Digital illustration

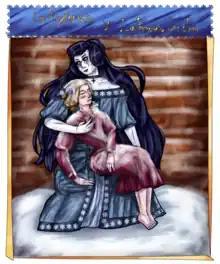
Example of a digital illustration made on a mobile phone and personification art. The illustration shows The Little Match Girl with a personification of Hypothermia.

Since the development of touchscreen mobile devices, various digital illustration softwares are available on mobile phones, making digital illustration more accessible and affordable. Mobile illustration softwares have allowed a broader range of artists to get into digital drawing and painting.